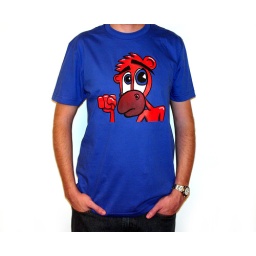
red monkey on a royal blue American Apparel shirt available in medium, large and extra large sizes